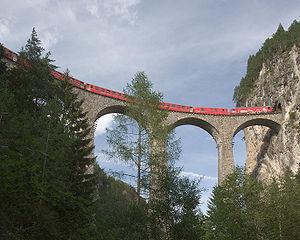
Les Chemins de fer rhétiques, parfois désignés par le sigle RhB, sont une entreprise ferroviaire de Suisse, basée à Coire dans le canton des Grisons.